Mohammed Shah I

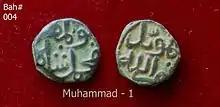
A copper coin of Mohammed Shah I

Mohammed Shah I (reigned 1358–1375) was the second ruler of the Bahmani Sultanate, a late medieval kingdom of India. He succeeded his father Ala-ud-Din Bahman Shah. He initiated the Bahmani–Vijayanagar War with two neighboring kingdoms, the Vijayanagara and the Warangal under Kapaya Nayaka, and successfully subjugated them. He was succeeded by his son Alauddin Mujahid Shah.